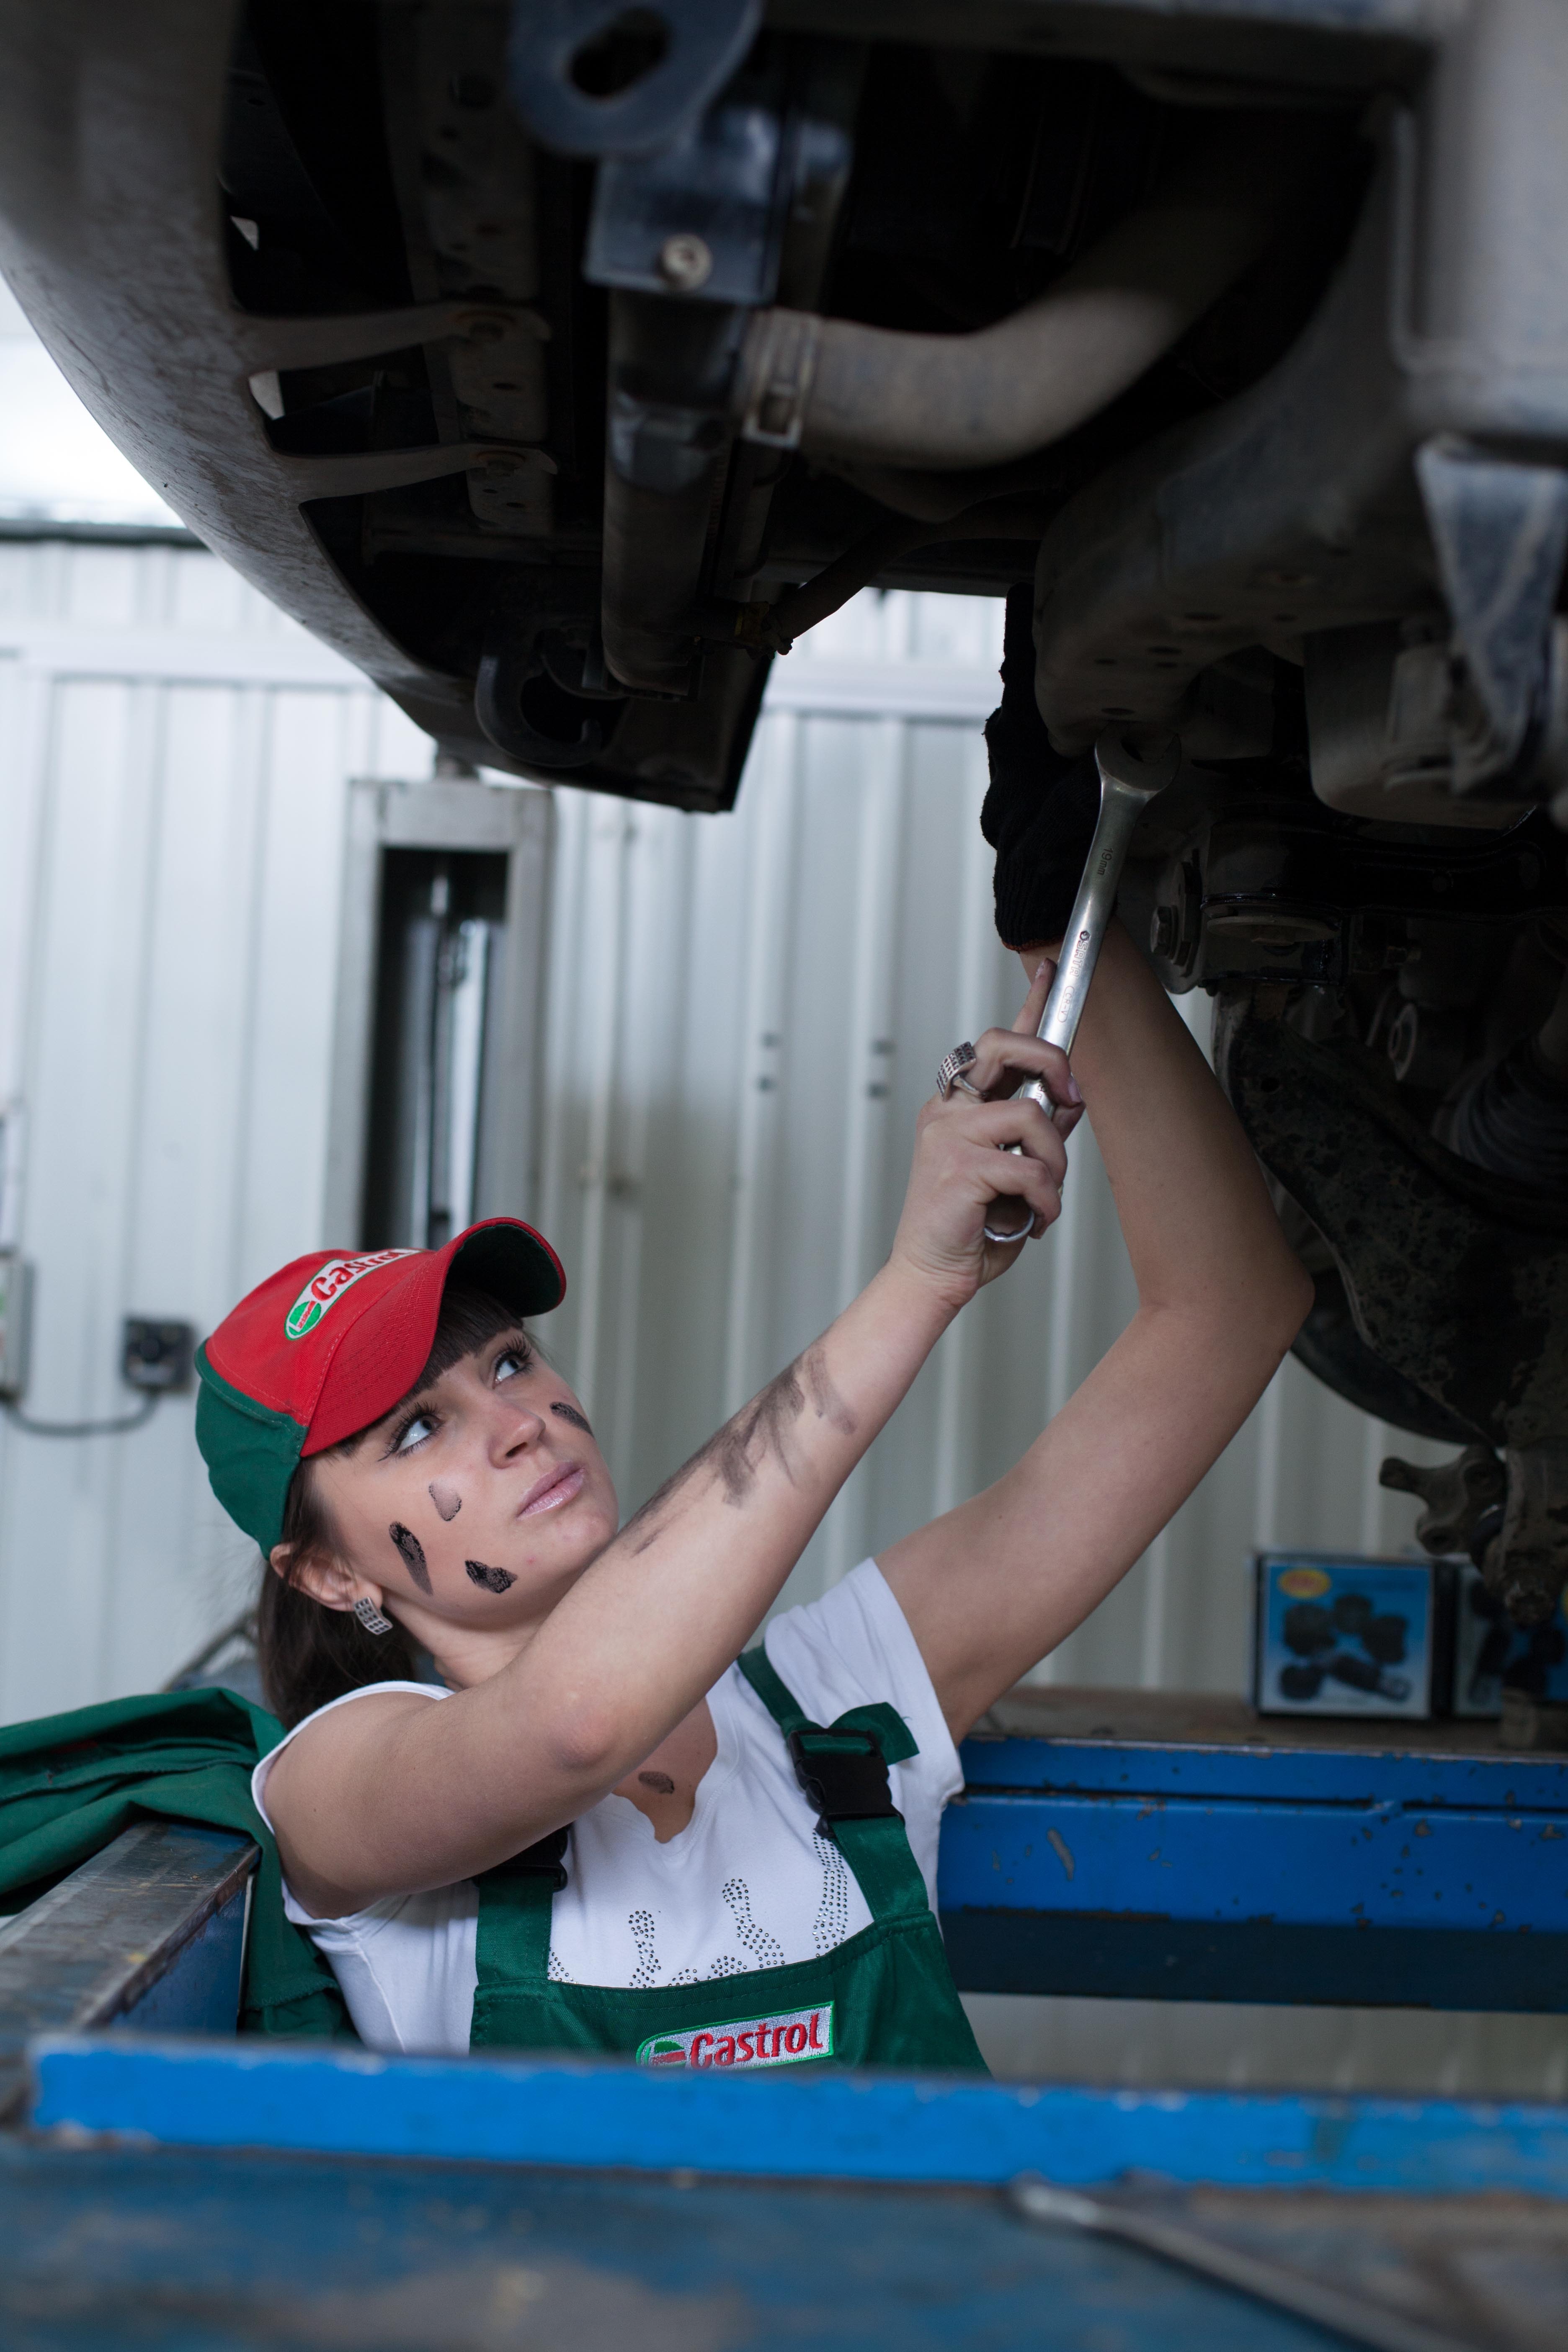
repair, sports, mechanic, car service